Guinea (region)

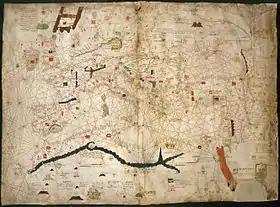
Portolan world map of Angelino Dulcert from 1339 showing the region ""Ganuya"" (see lower left hand corner)

The etymology of "Guinea" is uncertain. The English term "Guinea" comes directly from the Spanish word "Guinea", which in turn derives from the Portuguese word "Guiné". The Portuguese term emerged in the mid-15th century to refer to the lands inhabited by the "Guineus", a generic term used by the Portuguese to refer to the "black" African peoples living south of the Senegal River (in contrast to the "tawny" Sanhaja Berbers, north of it, whom they called "Azenegues"). The term "Guinea" is extensively used in the 1453 chronicle of Gomes Eanes de Zurara. King John II of Portugal took up the title of "Senhor da Guiné" (Lord of Guinea) from 1481.